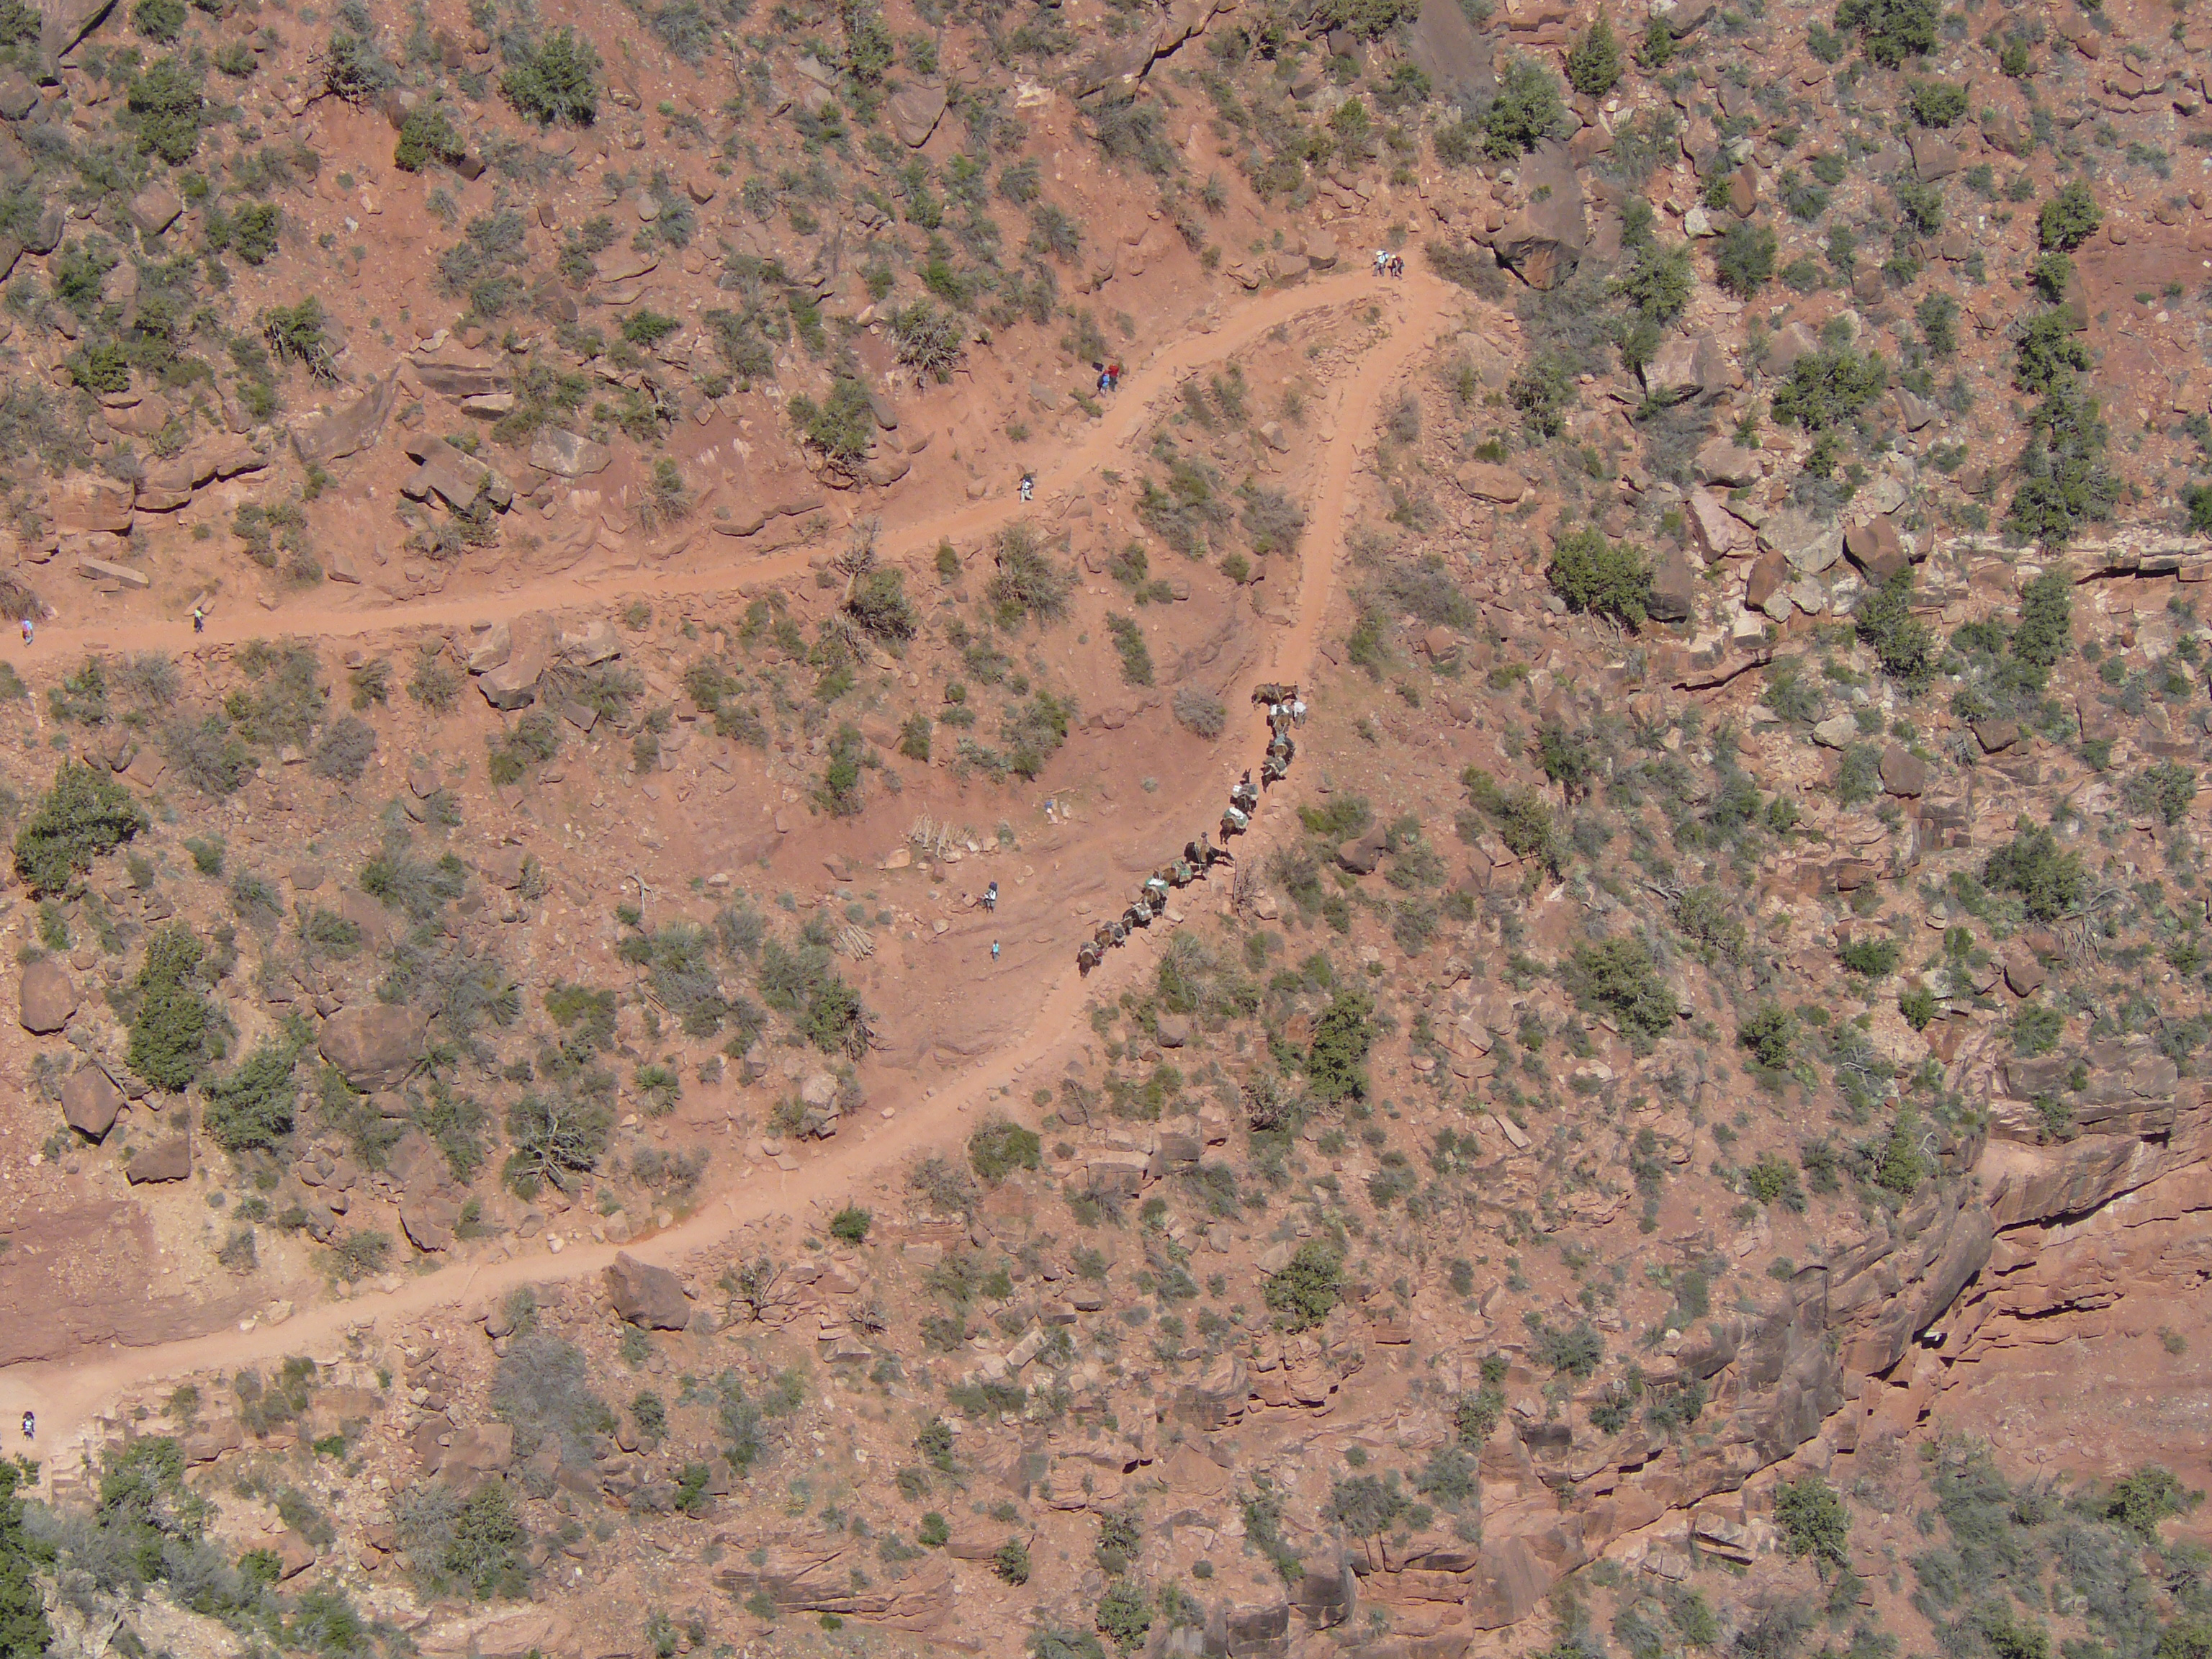
landscape, trail, valley, soil, canyon, terrain, arizona, canyons, geology, badlands, plateau, grandcanyon, ecosystem, desertlandscape, wadi, landform, geological phenomenon